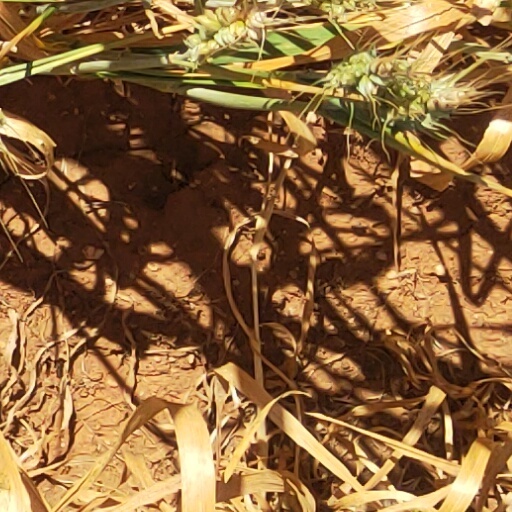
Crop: wheat